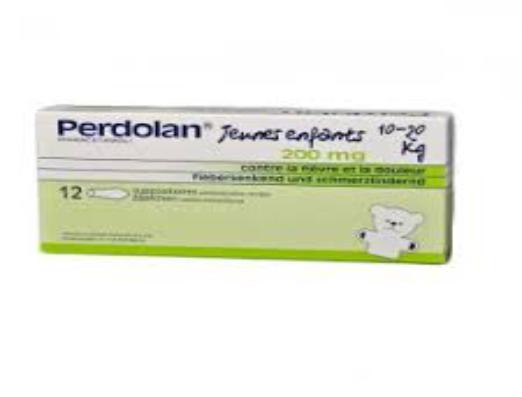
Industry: Medical